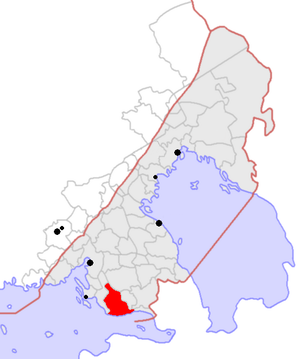
Poliany est le chef-lieu administratif de la municipalité rurale du même nom, située dans le raïon de Vyborg, dans l'oblast de Léningrad, en Russie.